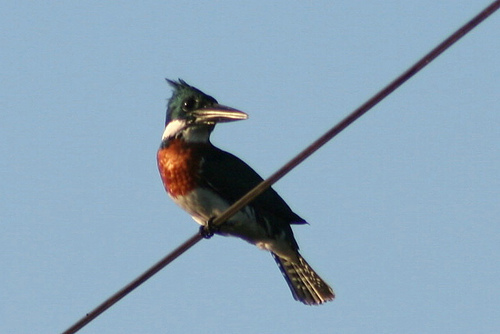
a vibrantly colored, medium sized bird with a large, dagger-shaped bill, dark green head with crested crown, white necklace, dark orange chest, dark wings, white belly and abdomen, and a white-speckled black tail.
small bird with large lack beak with yellow trim, green head and back, red chest, and yellow inner rectrices.
this bird has a very large straight bill, a green crown, and an orange brown breast.
the bird has a green crown and a black eyering as well as a long bill.
this bird has a long sharp bill, orange breast, white belly with black crown and wings.
this bird has a green head, auburn breast, white belly, and black rectrices.
this bird has wings that are black and has an orange belly
this bird has a blue head, red breast and long pointed bill.
the bird has a red breast, white abdomen and dark feathers on its head withe a white neck.
this bird has a prominent black bill, a black crown and wings, and a red breast.
Species: Ringed Kingfisher